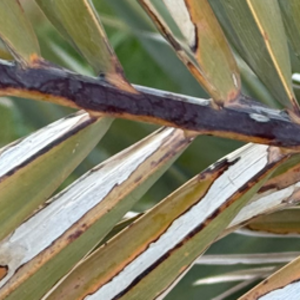
Label: Black Scorch